Saint-Arnoult-en-Yvelines

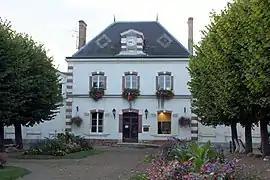
Town hall

Saint-Arnoult-en-Yvelines is a commune in the Yvelines department in the Île-de-France in north-central France.